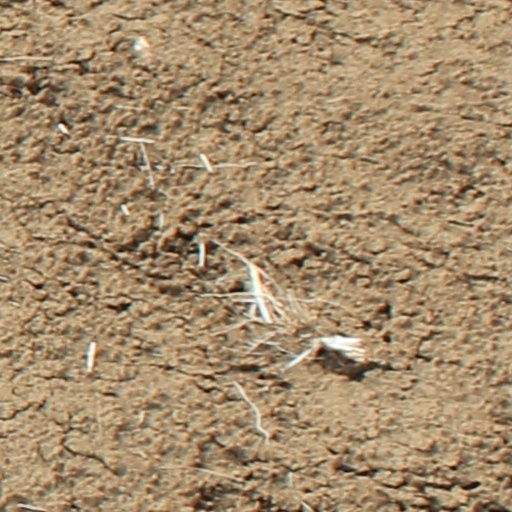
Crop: wheat